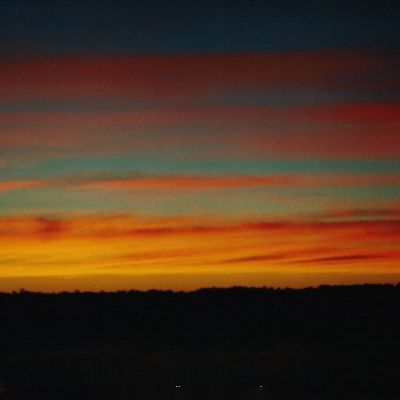
Cloud type: Altostratus (As)